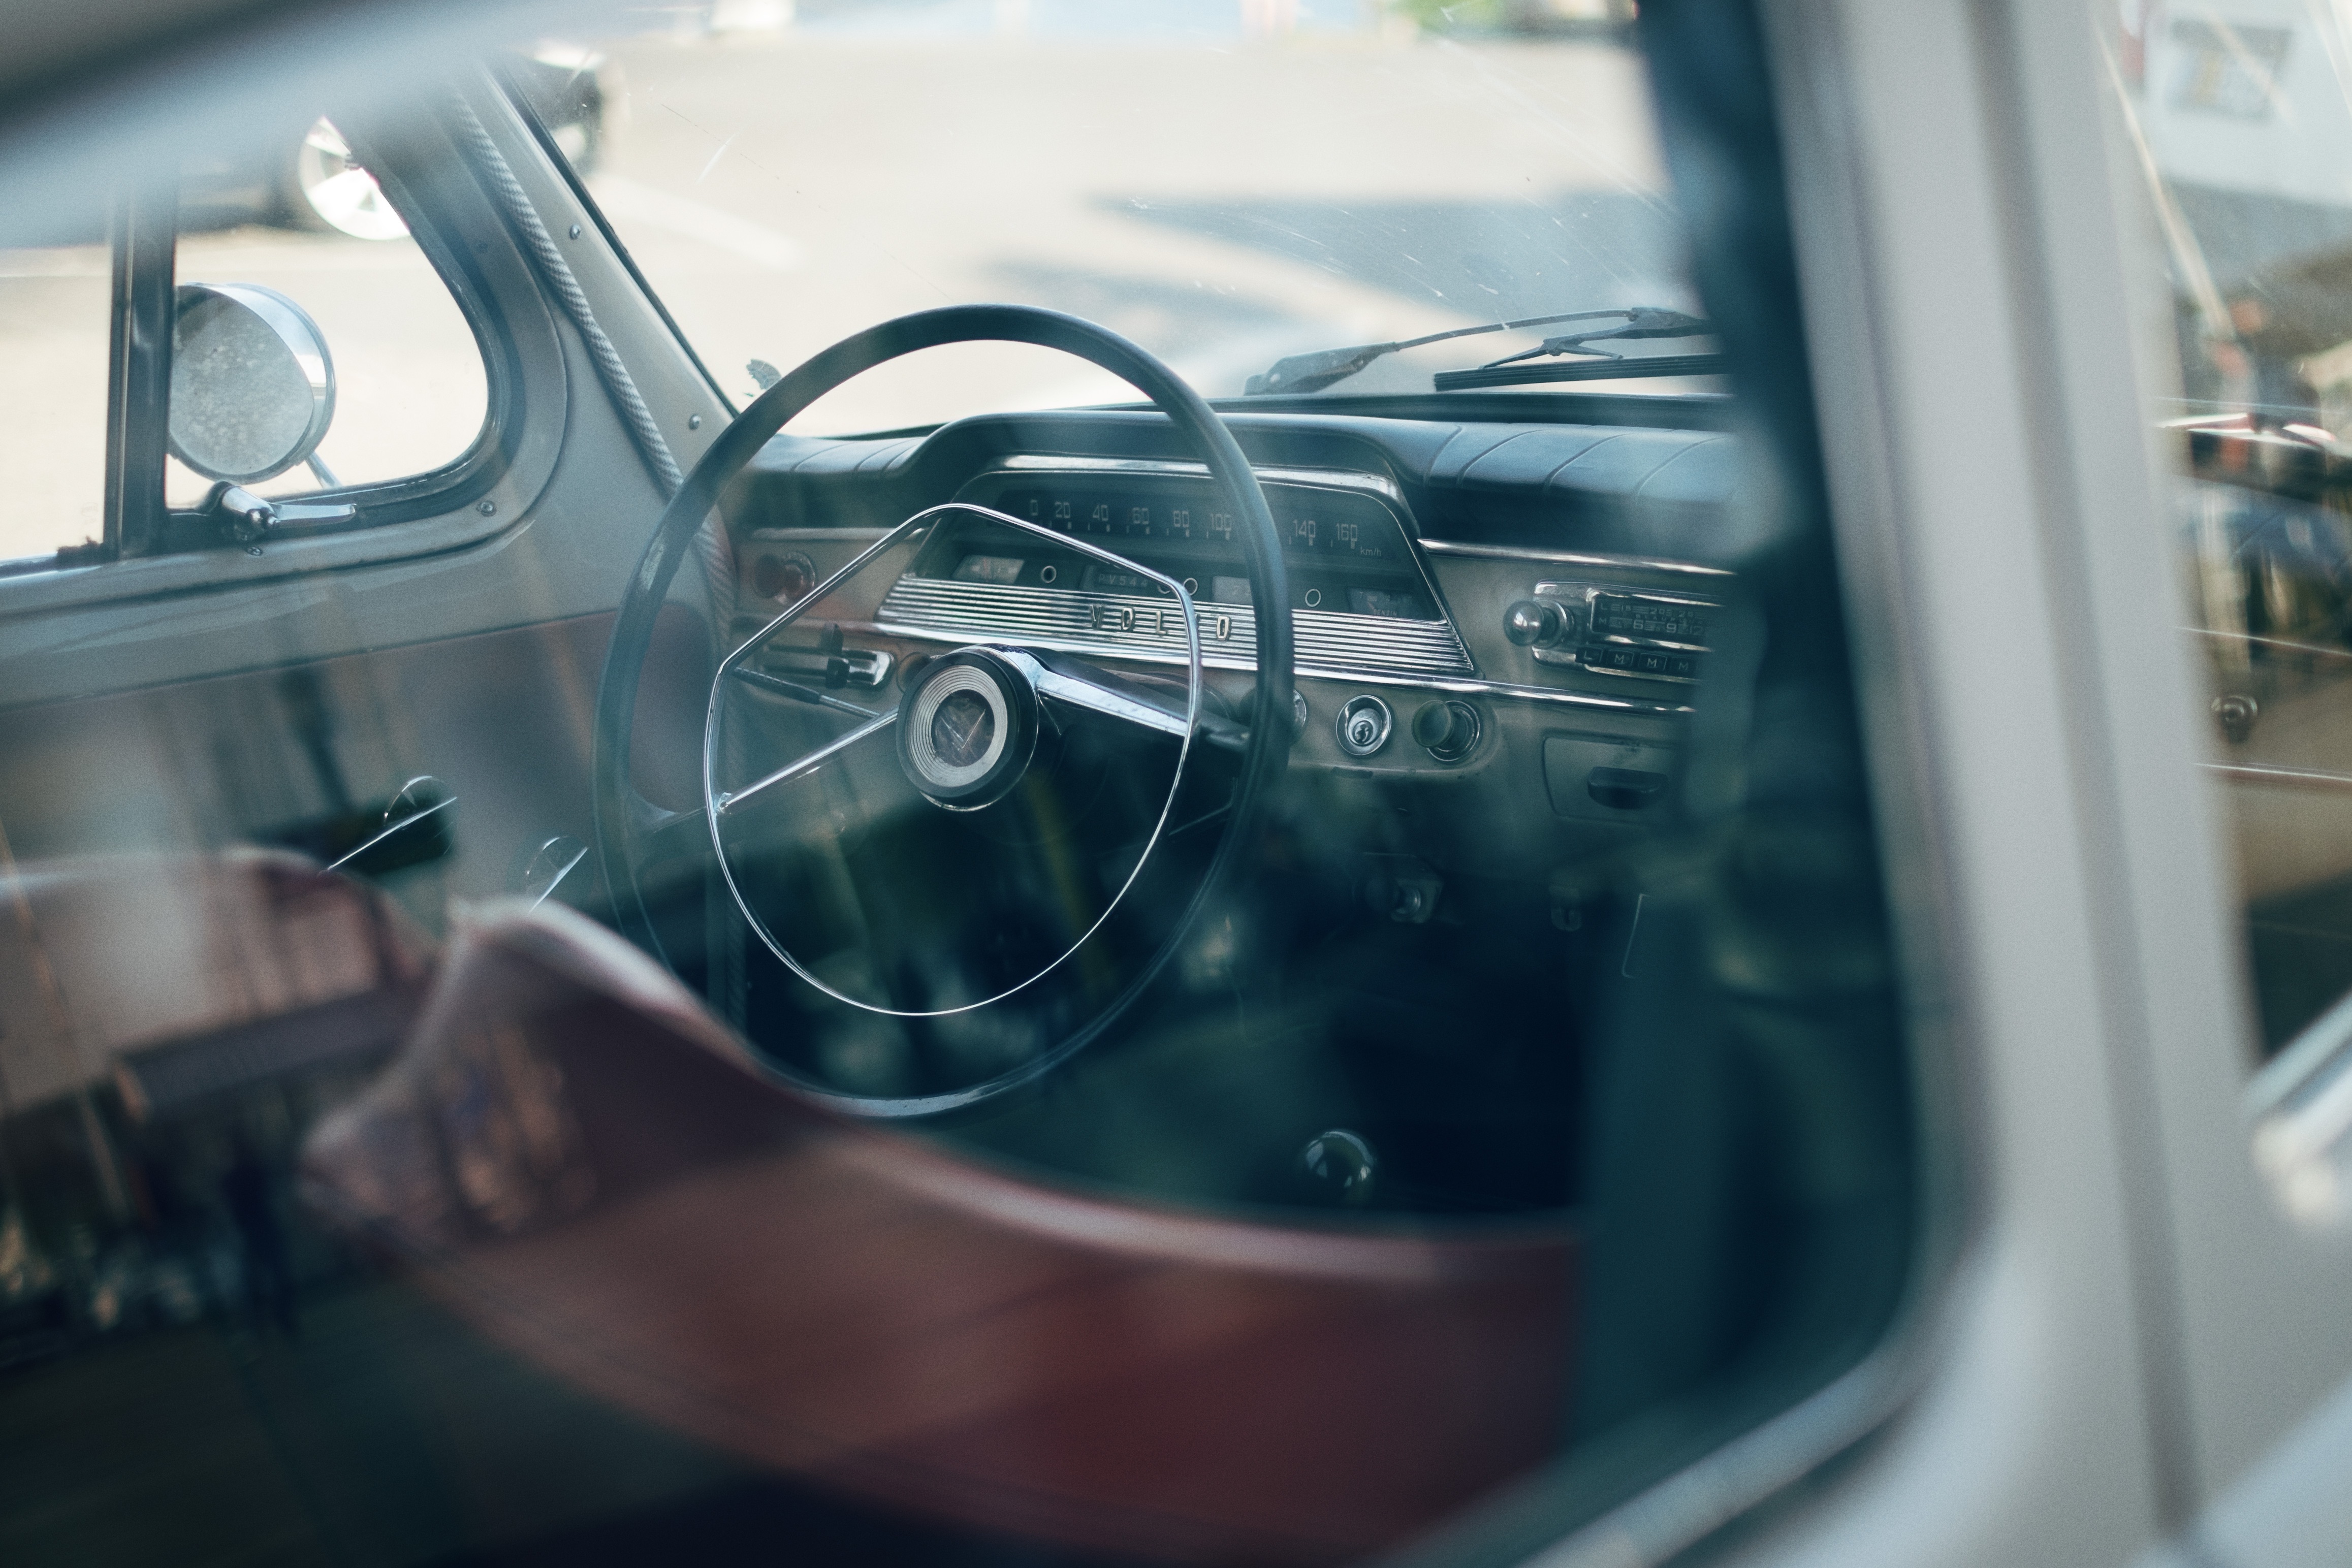
car, wheel, window, glass, driving, vehicle, windshield, steering wheel, motor vehicle, vintage car, sedan, land vehicle, automobile make, automotive exterior, luxury vehicle